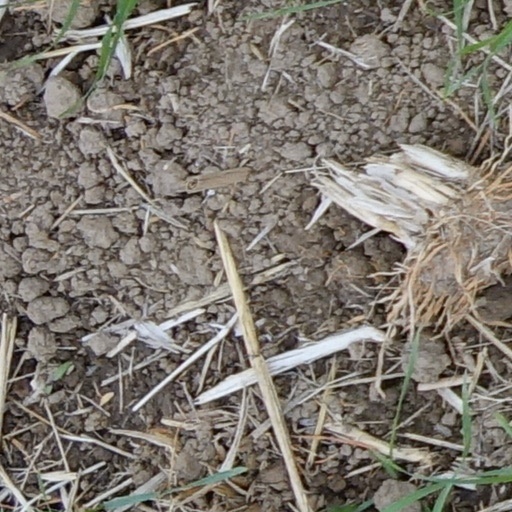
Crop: wheat